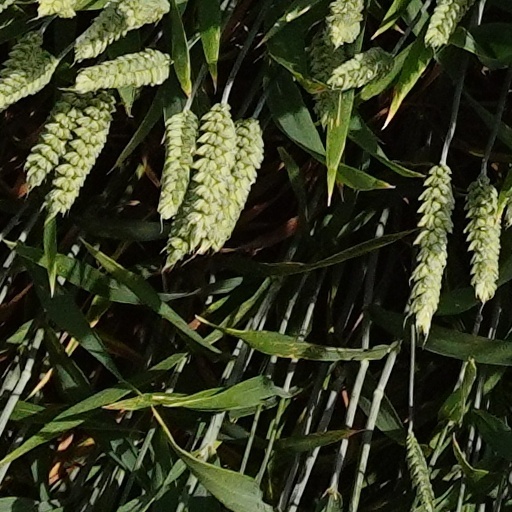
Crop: wheat